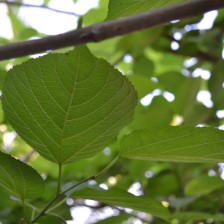
Variety: TaiwanMeacho